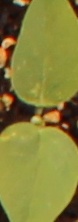
Label: Soybean